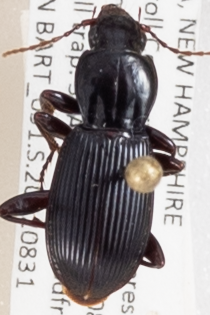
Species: Pterostichus tristis
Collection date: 2022-08-31
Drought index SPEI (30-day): -0.572
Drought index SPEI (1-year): -0.966
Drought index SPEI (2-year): -1.382